Zhengao

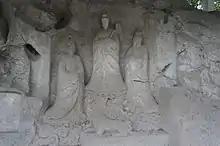
Statues of the Three Lords Mao (Mao Ying 茅盈, Mao Gu 茅固, and Mao Zhong 茅衷), Tongxuan Taoist Temple, Hangzhou

The "Zhengao" is a compendium of Shangqing Daoist materials transmitted by the Eastern Jin dynasty scholar and mystic Yang Xi (330-c. 386) and his patrons Xu Mi (許谧, 303-376) and Xu Hui (許翽, 341-c. 370). The large, aristocratic Xu (許) family was from Jurong, Jiangsu, which was the Eastern Jin capital Jiankang (modern Nanjing) from 317 to 420. Following the Xu family tradition of government service, Xu Mi and his son Hui were officials in the court of Emperor Ai, unlike Xu Mi's elder brother Xu Mai (許邁, 300-348) who converted to the Way of the Celestial Masters, resigned from his official career and devoted himself to Daoist studies and practices. In 362, the Xus employed Yang Xi as their household shaman and spiritual advisor, and two years later when he first established contact with the Perfected Ones from the previously unknown heaven of Shangqing (上清, Highest/Supreme Clarity), they prophesied that the Xu family would have an important role in transmitting the prophetic revelations.